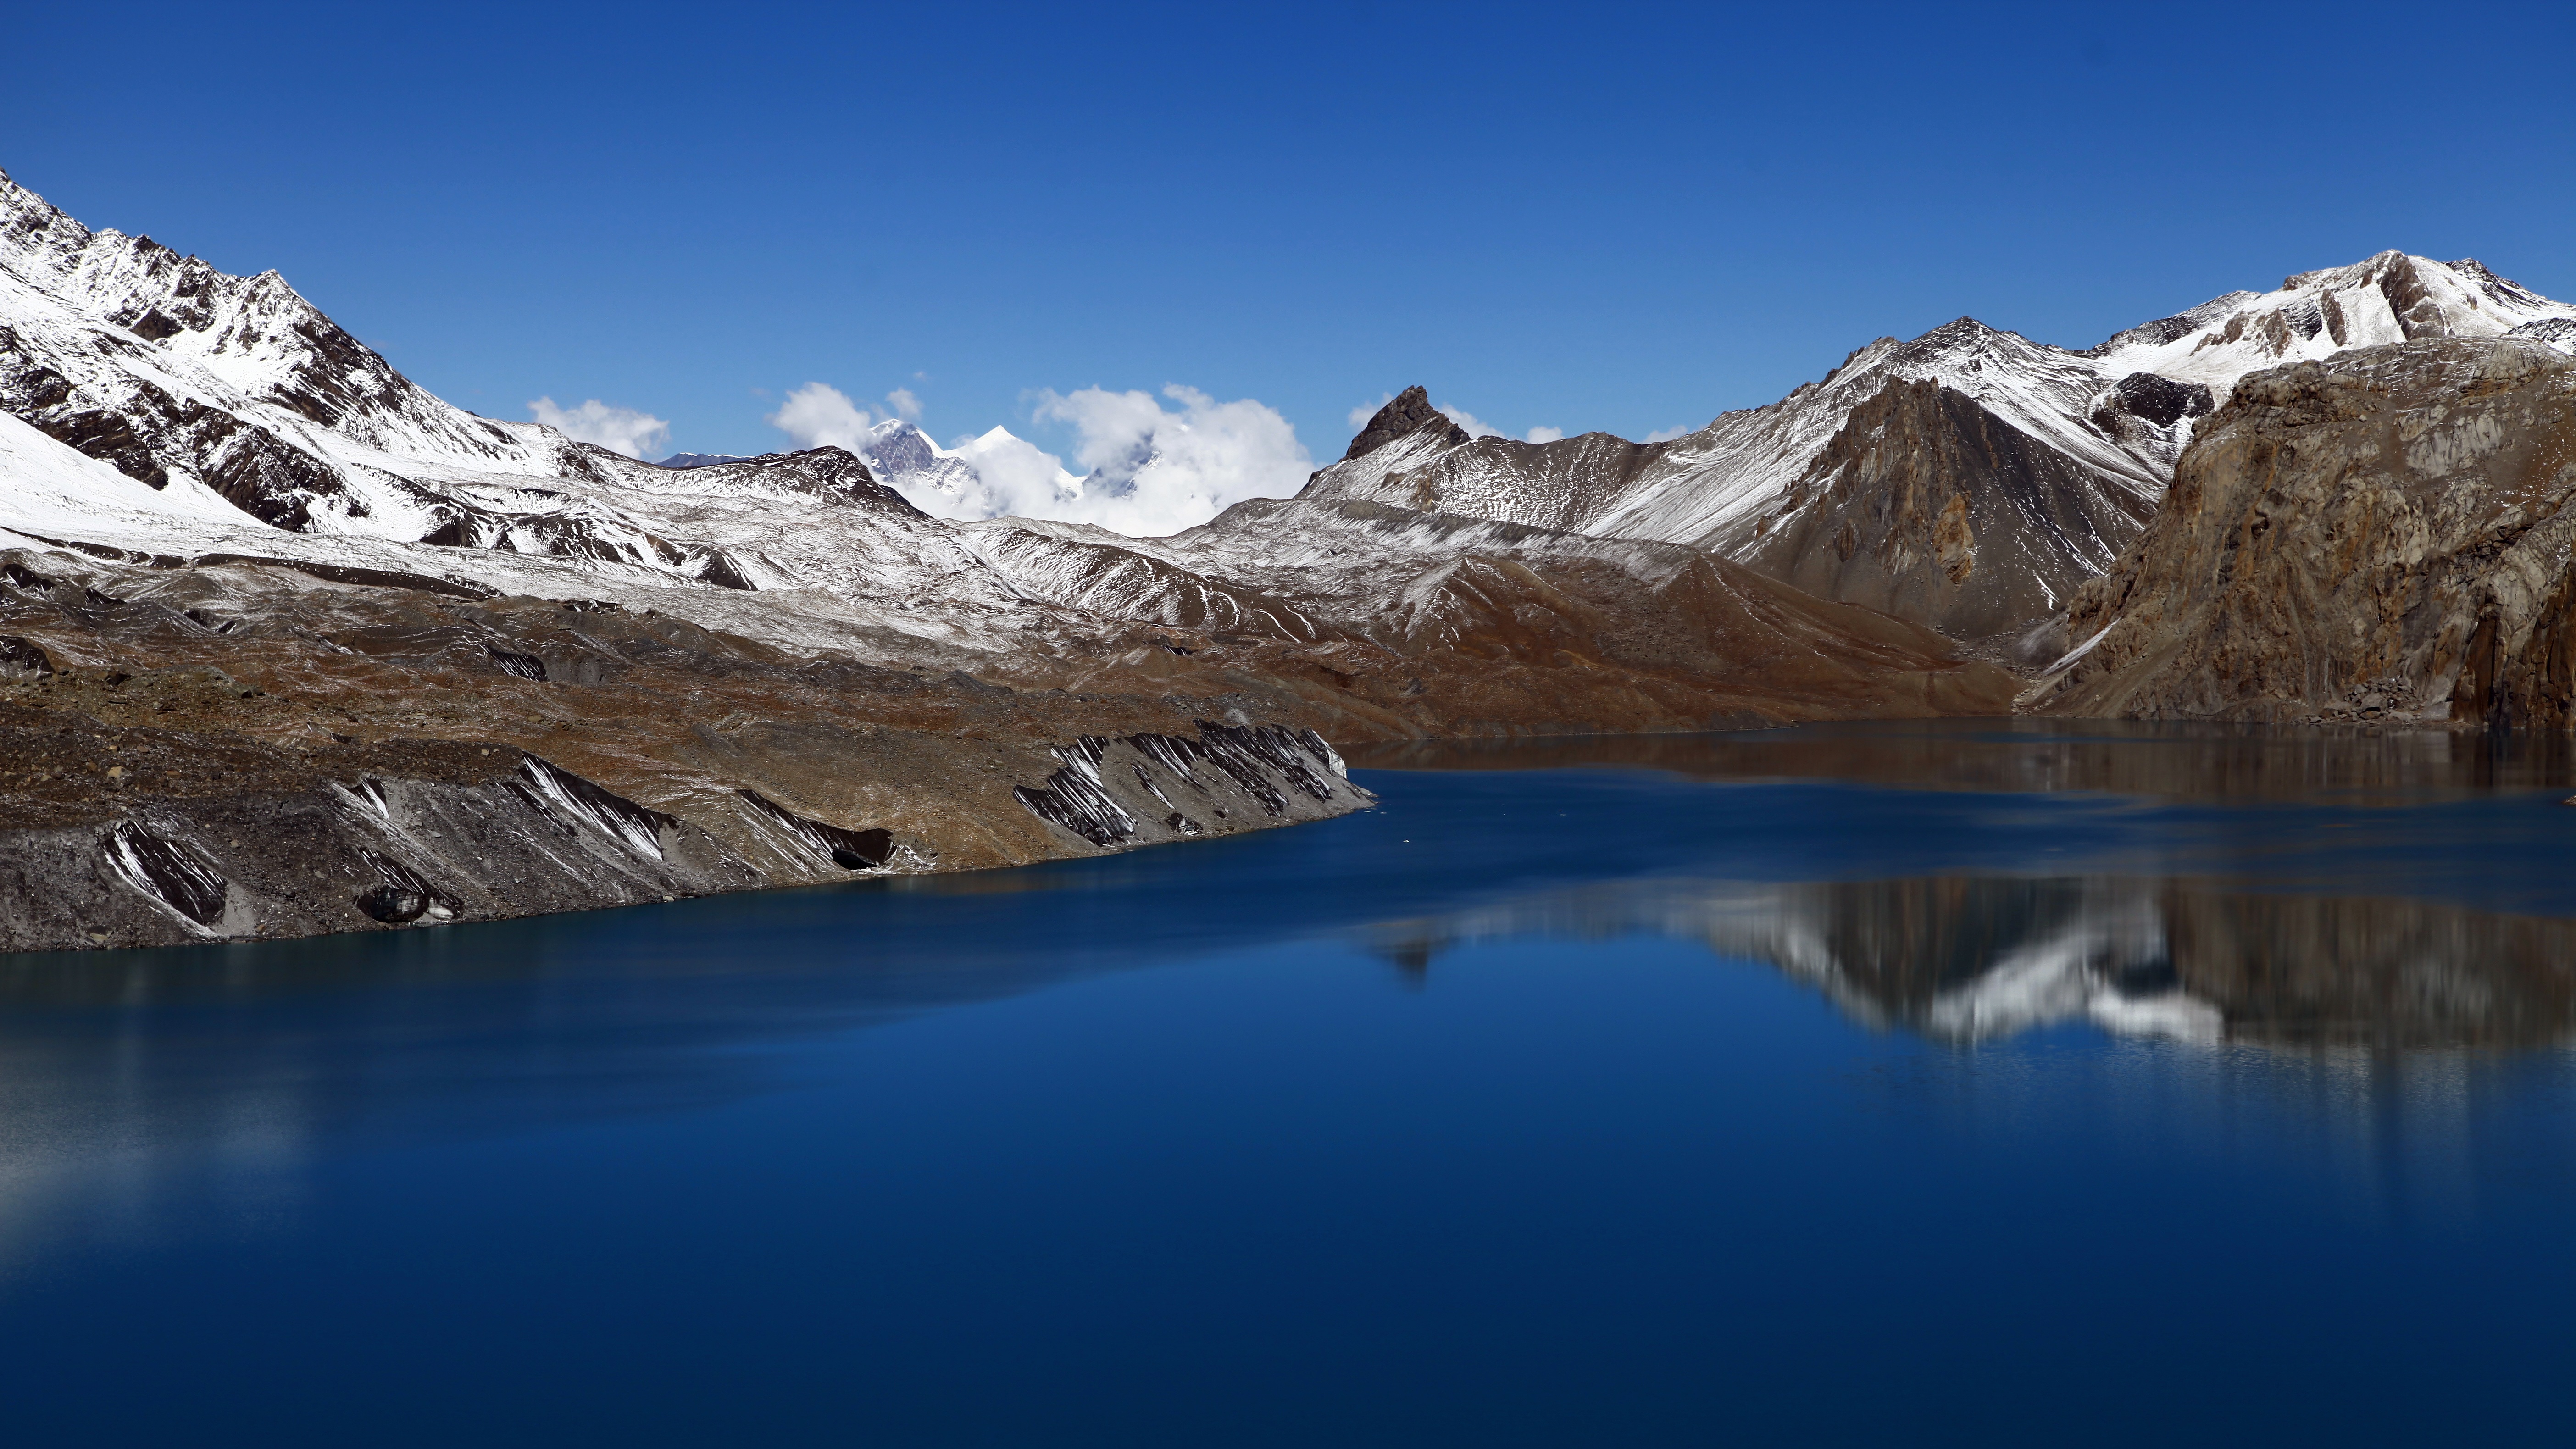
landscape, nature, wilderness, mountain, snow, winter, sky, lake, view, mountain range, reflection, scenic, serene, reservoir, mountains, alps, peaks, loch, crater lake, landform, mountainous landforms, glacial landform